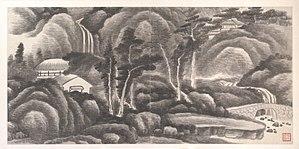
Gong Xian ou Kong Hien ou Kung Hsien, surnom: Banqian, nom de pinceau: Yeyi, est un peintre chinois de paysages de la dynastie Qing.